Master with Cracked Fingers

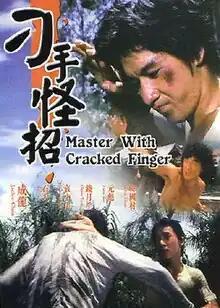
Japanese DVD cover

Master with Cracked Fingers, also released as Snake Fist Fighter, is a 1979 Hong Kong martial arts film directed by Mu Chu and starring Jackie Chan. It is often cited as being produced in 1971, 1973, 1974 or 1981. The original footage was filmed in 1971 and released in 1973 as "Little Tiger of Canton". The re-edited version entitled "Master with Cracked Fingers" was not actually released until 1979.